Schurmsee

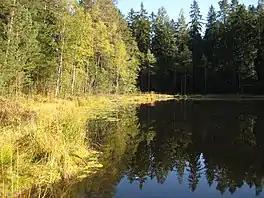

The Schurmsee is a tarn that lies at a height of 794 metres in the municipality of Forbach in the Northern Black Forest in Germany. It is located on a line between Hundsbach and Schönmünzach. The lake covers an area of 1.6 hectares and is up to 13 metres deep. Its volume is about 180,000 cubic metres. An area of 7.8 hectares, including the tarn and its shore areas, was established as a nature reserve in 1985. Around this reserve, a protected landscape has been declared. The woods on the mountainsides around the lake have also been designated as a "Schonwald" (protected forest). The lake and its surrounds are a geotope. In addition, the tarn and its environs are a Habitats Directive protected and a bird reserve conforming to the European nature conservation act, Natura 2000.